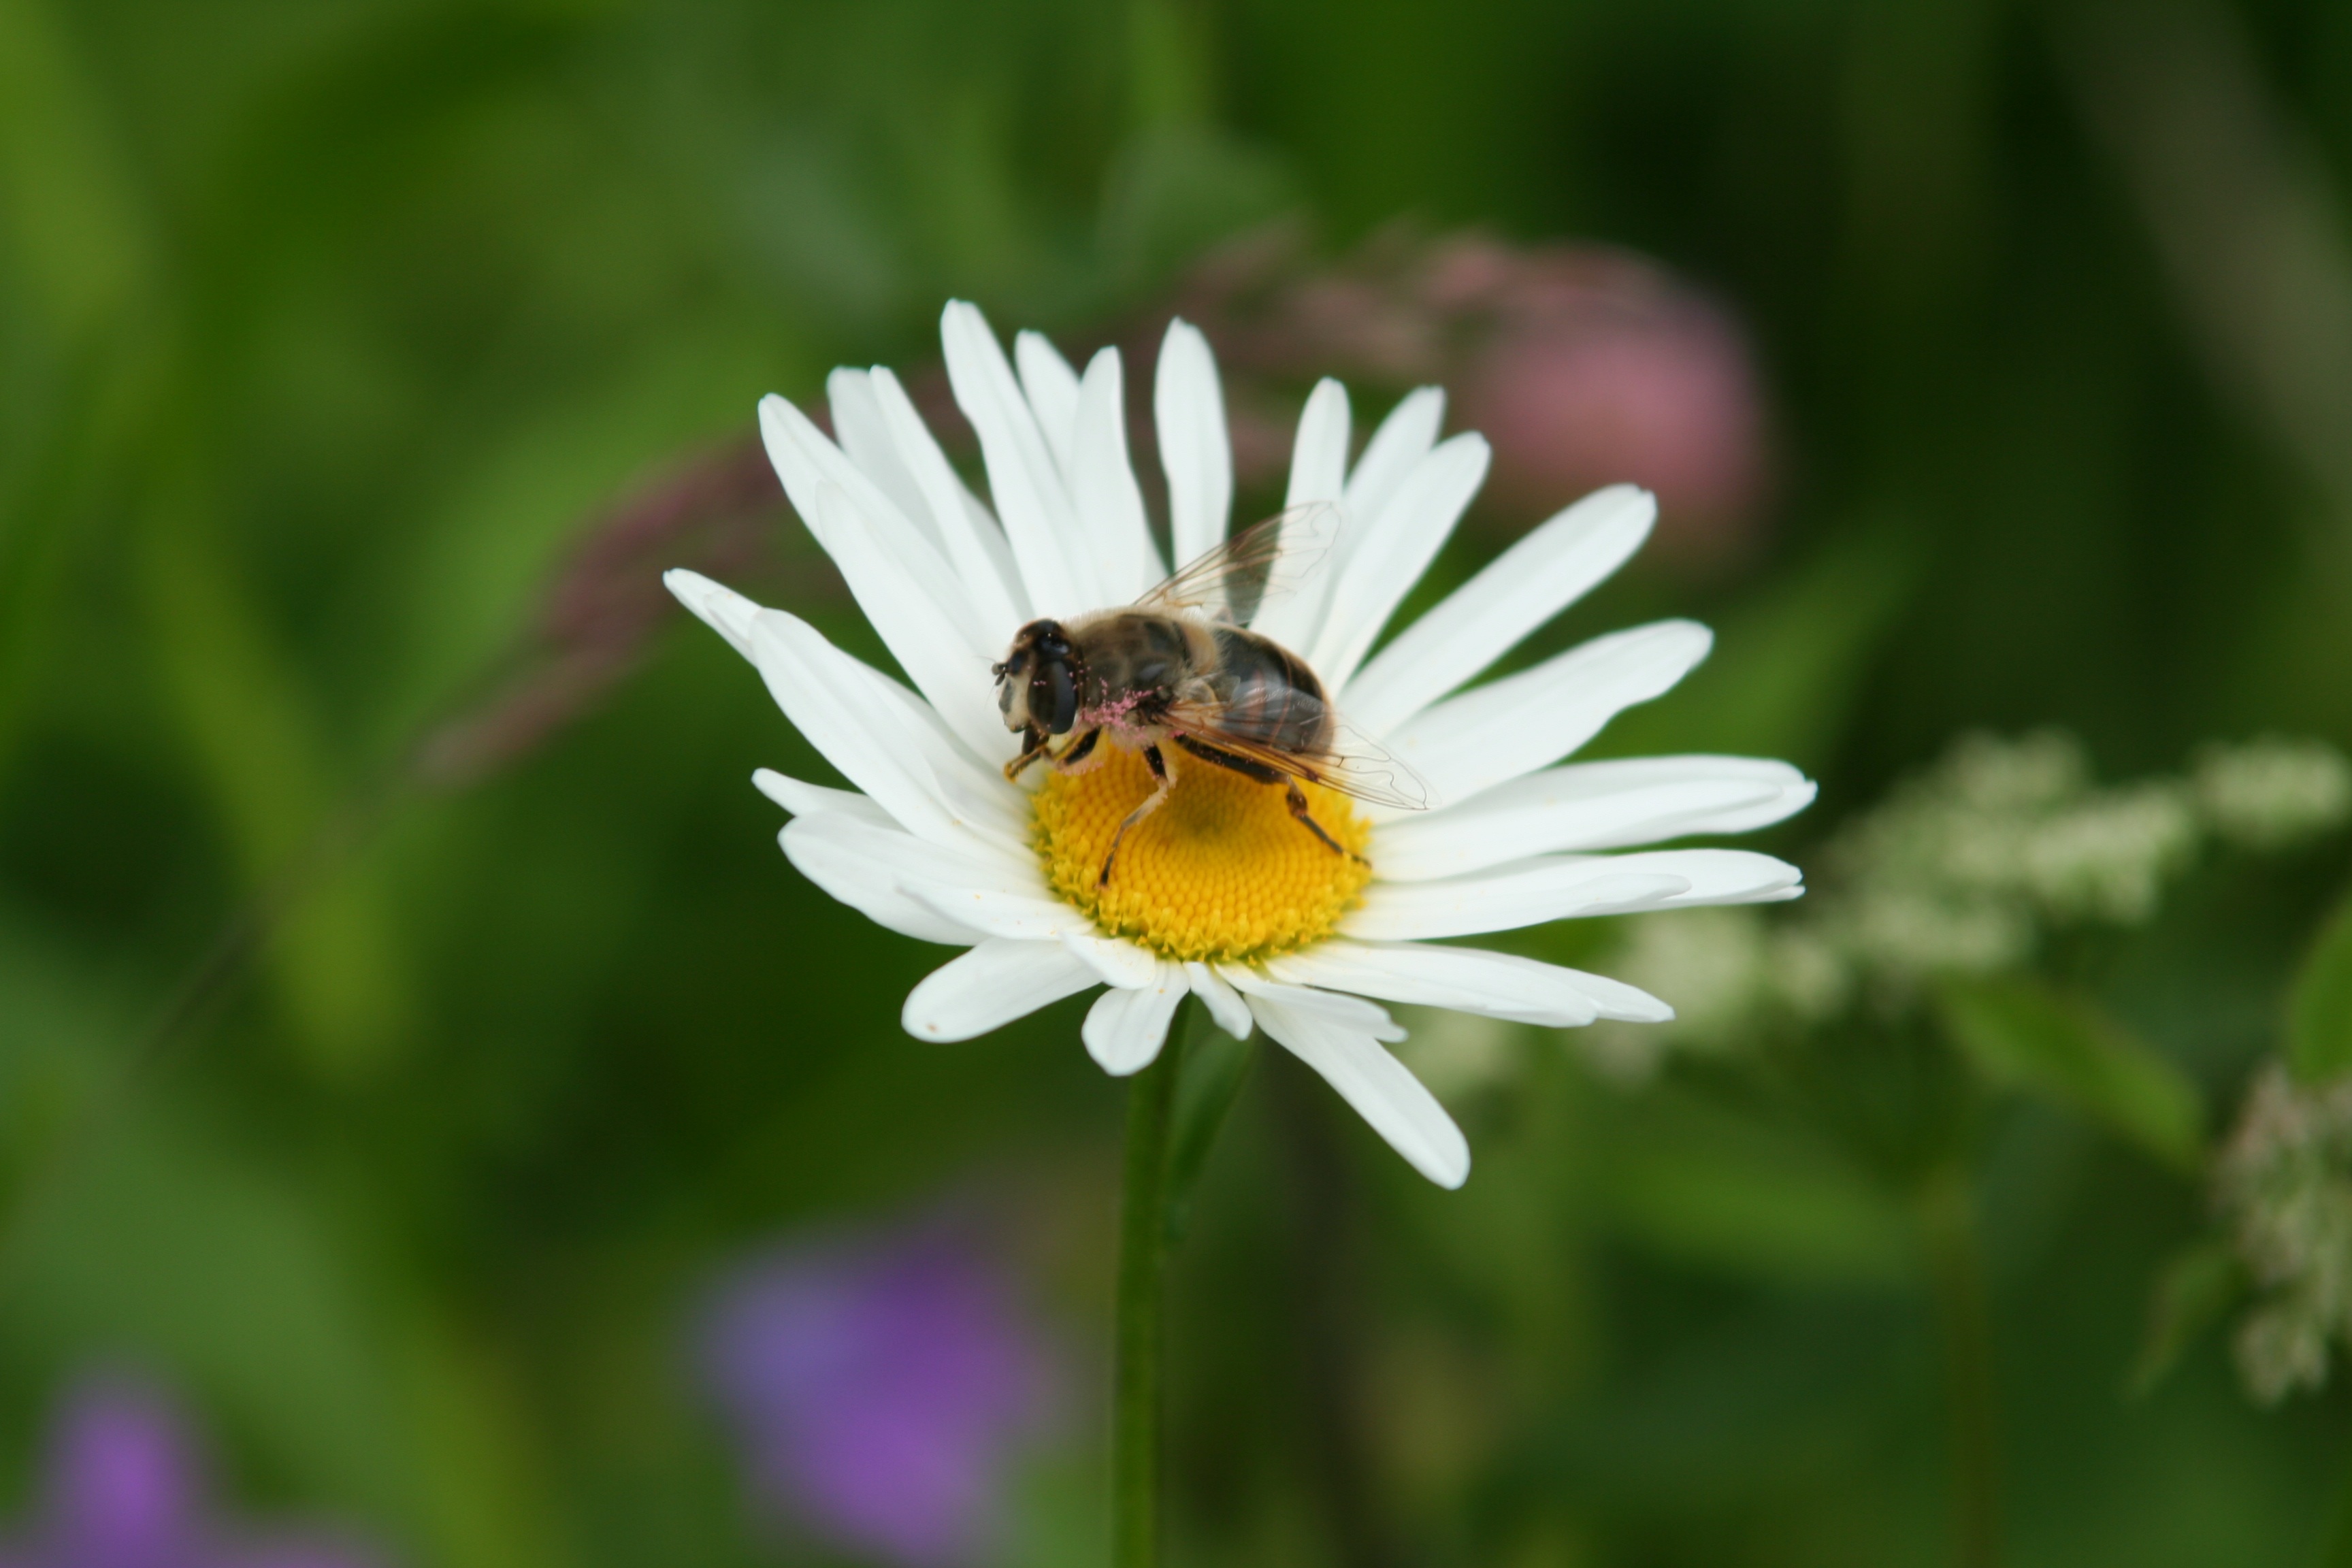
nature, blossom, plant, white, meadow, flower, petal, honey, summer, daisy, pollen, green, insect, macro, botany, close, flora, fauna, invertebrate, wildflower, close up, bee, bumblebee, nectar, macro photography, flowering plant, honey bee, daisy family, oxeye daisy, land plant, membrane winged insect